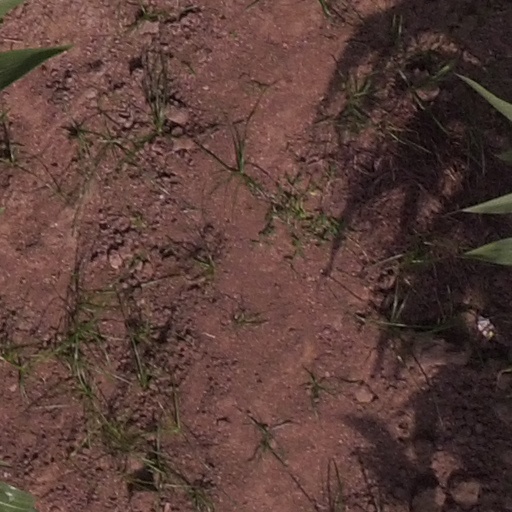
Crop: maize; corn